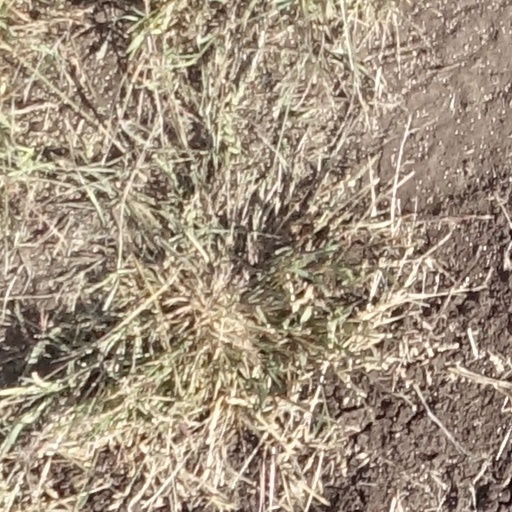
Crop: sorghum